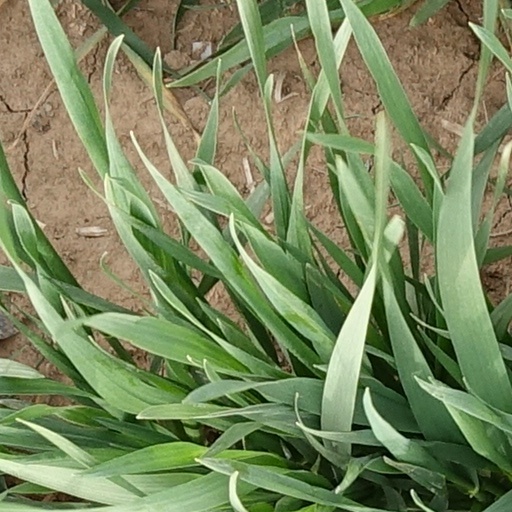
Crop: wheat